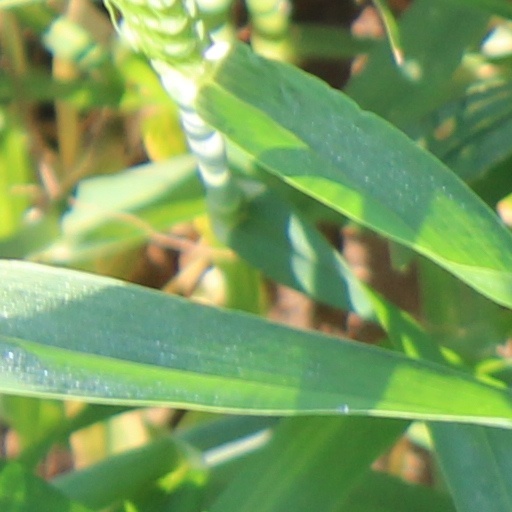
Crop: wheat